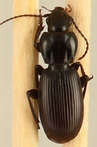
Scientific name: Pterostichus restrictus
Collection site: Rocky Mountains NEON (RMNP), plot RMNP_012